James Robb Church

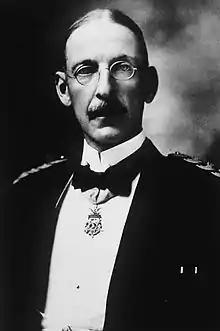
Colonel James Robb Church

James Robb Church (January 1, 1866 – May 18, 1923) was a United States Army Assistant Surgeon who received the Medal of Honor for his actions as part of the Rough Riders regiment during the Spanish–American War. He also served in World War I, and wrote about the effects of poison gas and his experiences as a wartime doctor.